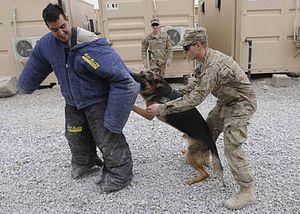
Les brigades canines sont des brigades constituées de maîtres chien et de leurs auxiliaires canins assurant différentes missions de sécurisation et de recherche au sein des forces de l'ordre.